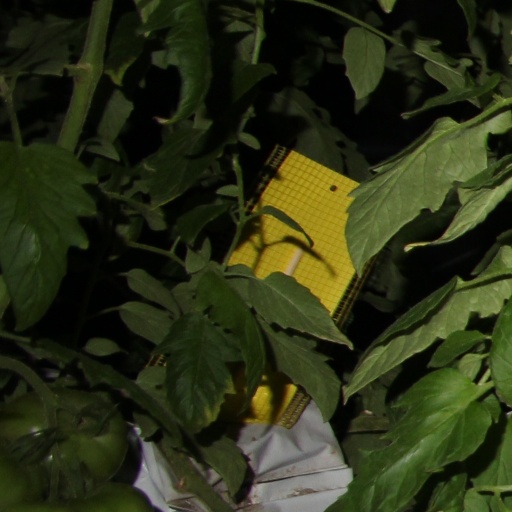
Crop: tomato